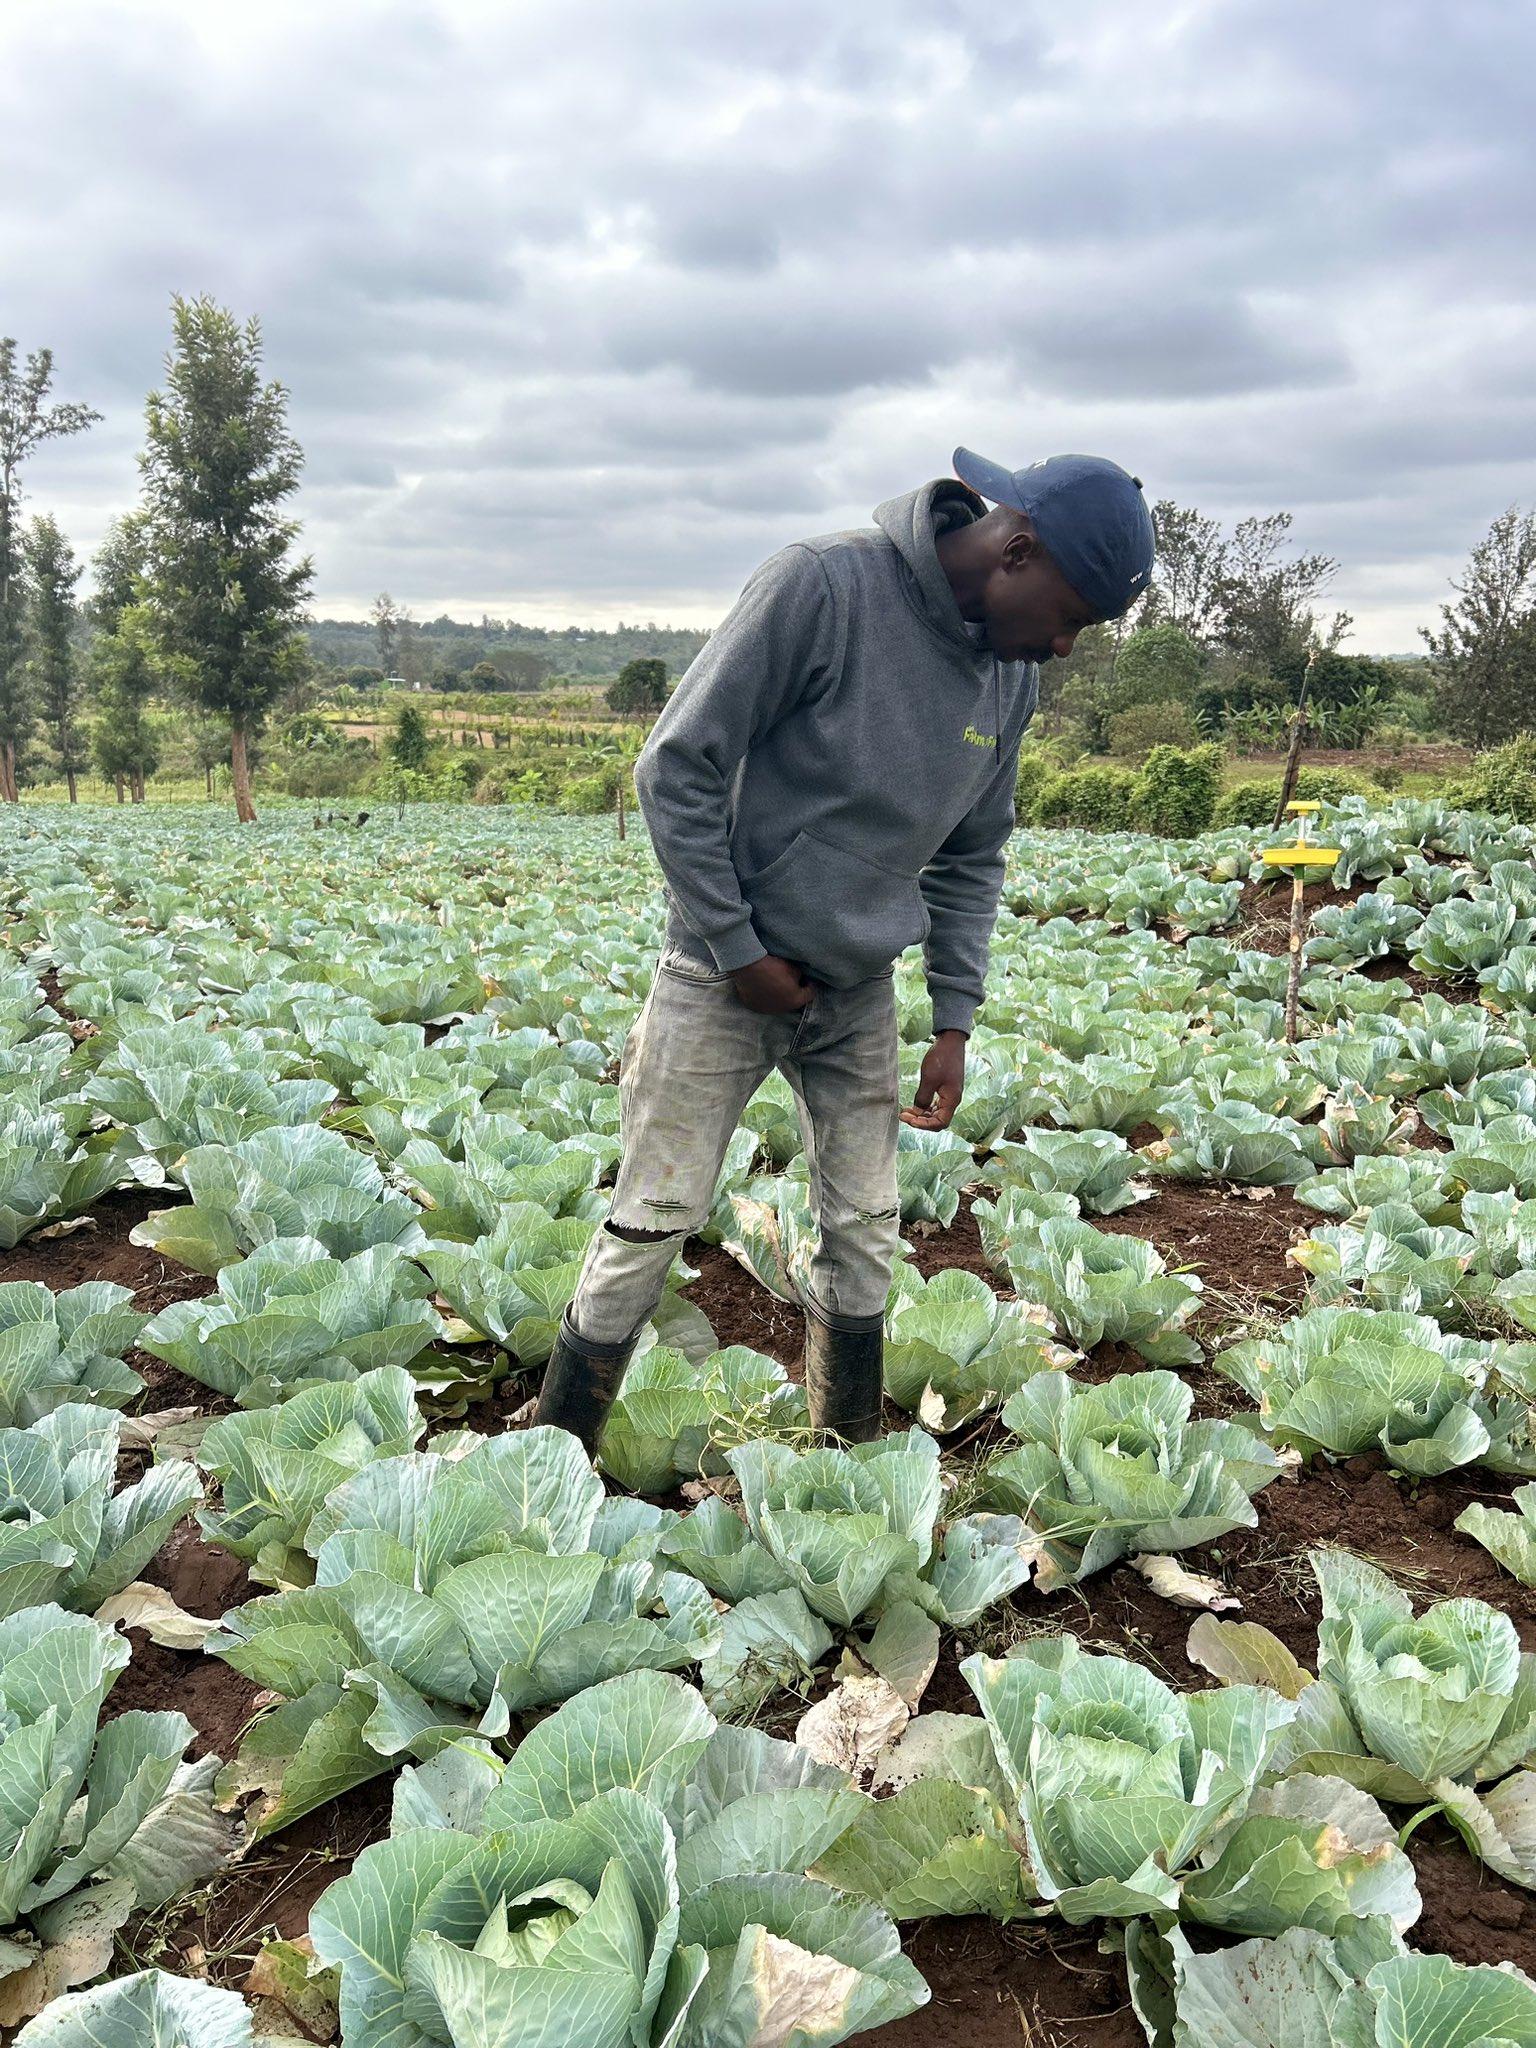
Mkulima wa kiume kasimama katikati ya shamba la kabichi zilizokomaa akitazama kwa fahari mazao yaliyomea kwa mpangilio mzuri, akijivunia mafanikio ya zao hilo la biashara linalomletea kipato na faida cha kuinua maisha yake.